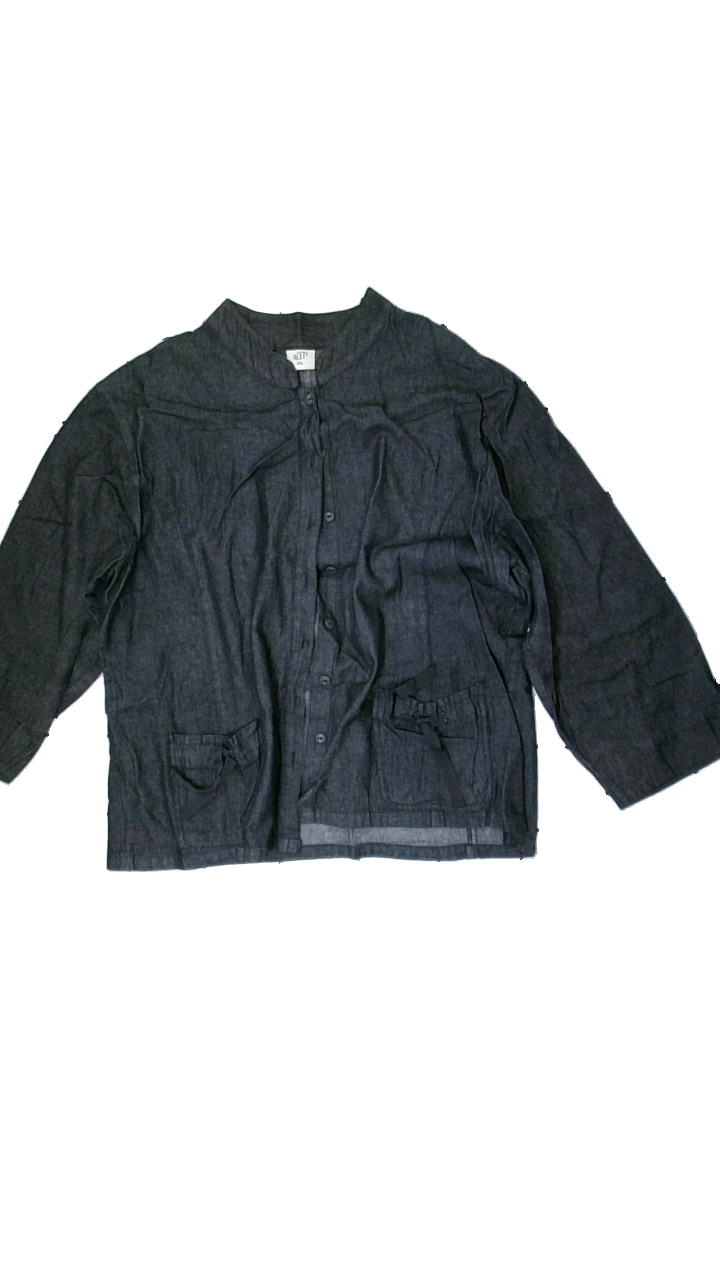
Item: Blouse (Ladies)
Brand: Jacett
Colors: Black
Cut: Regular
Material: unknown
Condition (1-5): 5
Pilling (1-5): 5
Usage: Reuse
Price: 50-100